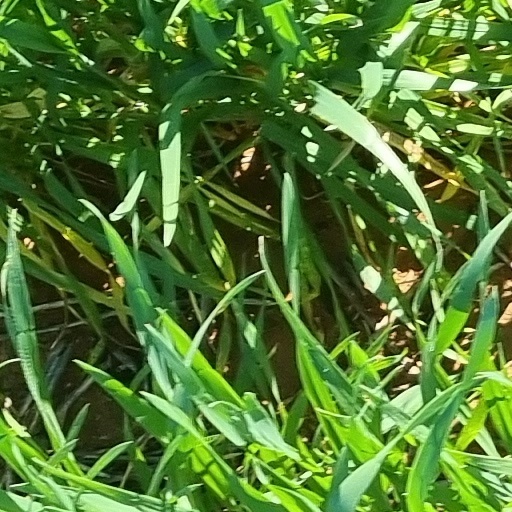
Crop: wheat